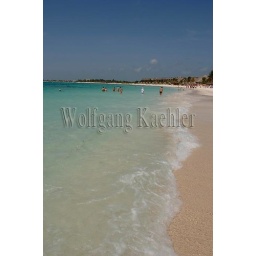
Mexico, yucatan peninsula, near cancun, riviera maya, akumal, white sand beach at akumal beach resort